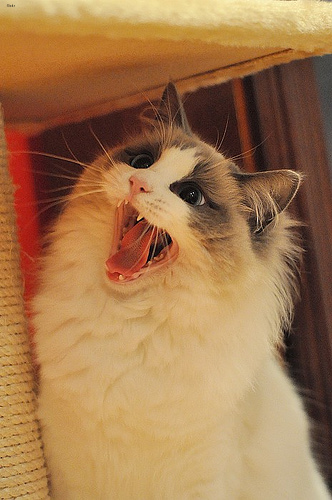
Animal: cat
Breed: ragdoll